Finding North

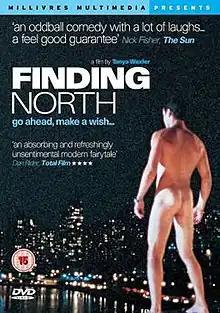
DVD cover

Finding North is a 1998 gay-themed independent comedy-drama film. Written by Kim Powers and directed by Tanya Wexler, the film stars Wendy Makkena and John Benjamin Hickey.